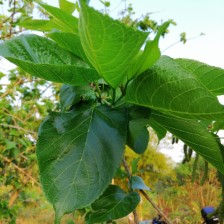
Variety: TaiwanMeacho